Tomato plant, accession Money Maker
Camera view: bottom (45 deg); turntable rotation: 0 degrees
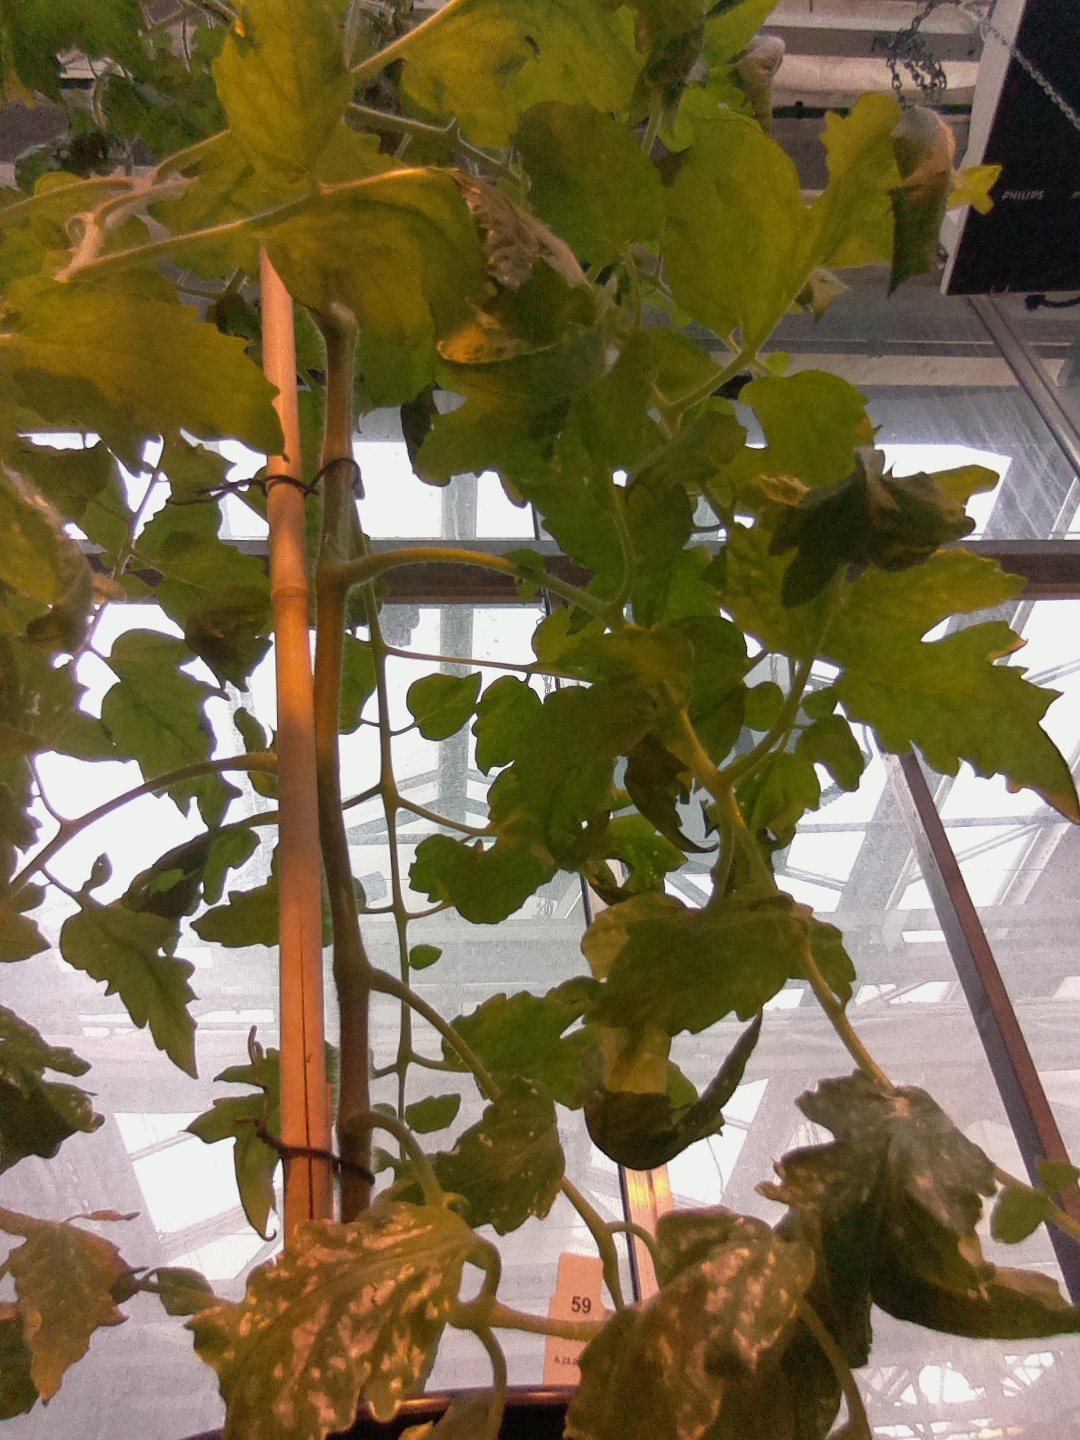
BBCH growth stage 65: Full flowering, 50%-60% of flowers open, first petals falling